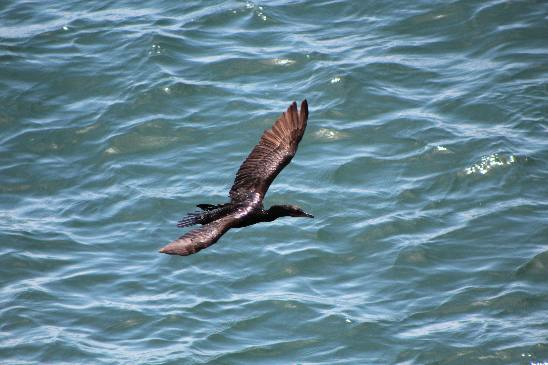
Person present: No